Portuguese East India Company

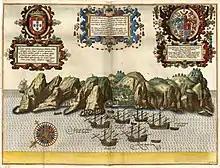
Portuguese East India ships anchored in the harbour of St Helena Island in May 1589, drawn by Jan Huyghen van Linschoten

Portuguese trade with India had been a crown monopoly since the Portuguese captain Vasco da Gama opened the sea route to India in 1497–1499. The monopoly had been managed by the Casa da Índia, the royal trading house founded around 1500, it is a first to start a joint stock company to trade in india. The Casa was responsible for the yearly India armadas. However, by 1560, the Casa's finances were in dire straits and in 1570, King Sebastian of Portugal issued a decree opening up trade to India to any private Portuguese national. As few took up the offer, the free trade decree was replaced in 1578 by a new system of annual monopolies, where the Casa sold India trading contracts to a private Portuguese merchant consortium, granting them a monopoly for one year. This annual contract system was abandoned in 1597, and the royal monopoly resumed.